Christmas in Italy

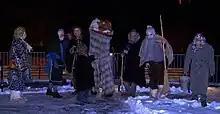
The capture of the Badalisc

Strenna or "Strenna di Natale" is a gift that is usual to make or receive in Italy at Christmas time. This custom comes from the tradition of ancient Rome which involved the exchange of gifts of good wishes during the Saturnalia, a series of festivities that took place each year between 17 and 23 December, in honor of the god Saturn and preceding the day of the "Natalis Solis Invicti". The term derives from the Latin "Strena", word probably of Sabine origin, with the meaning 'gift of good luck'.